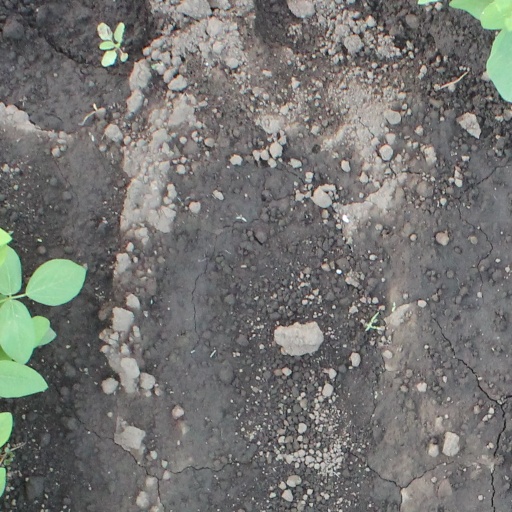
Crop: soybean